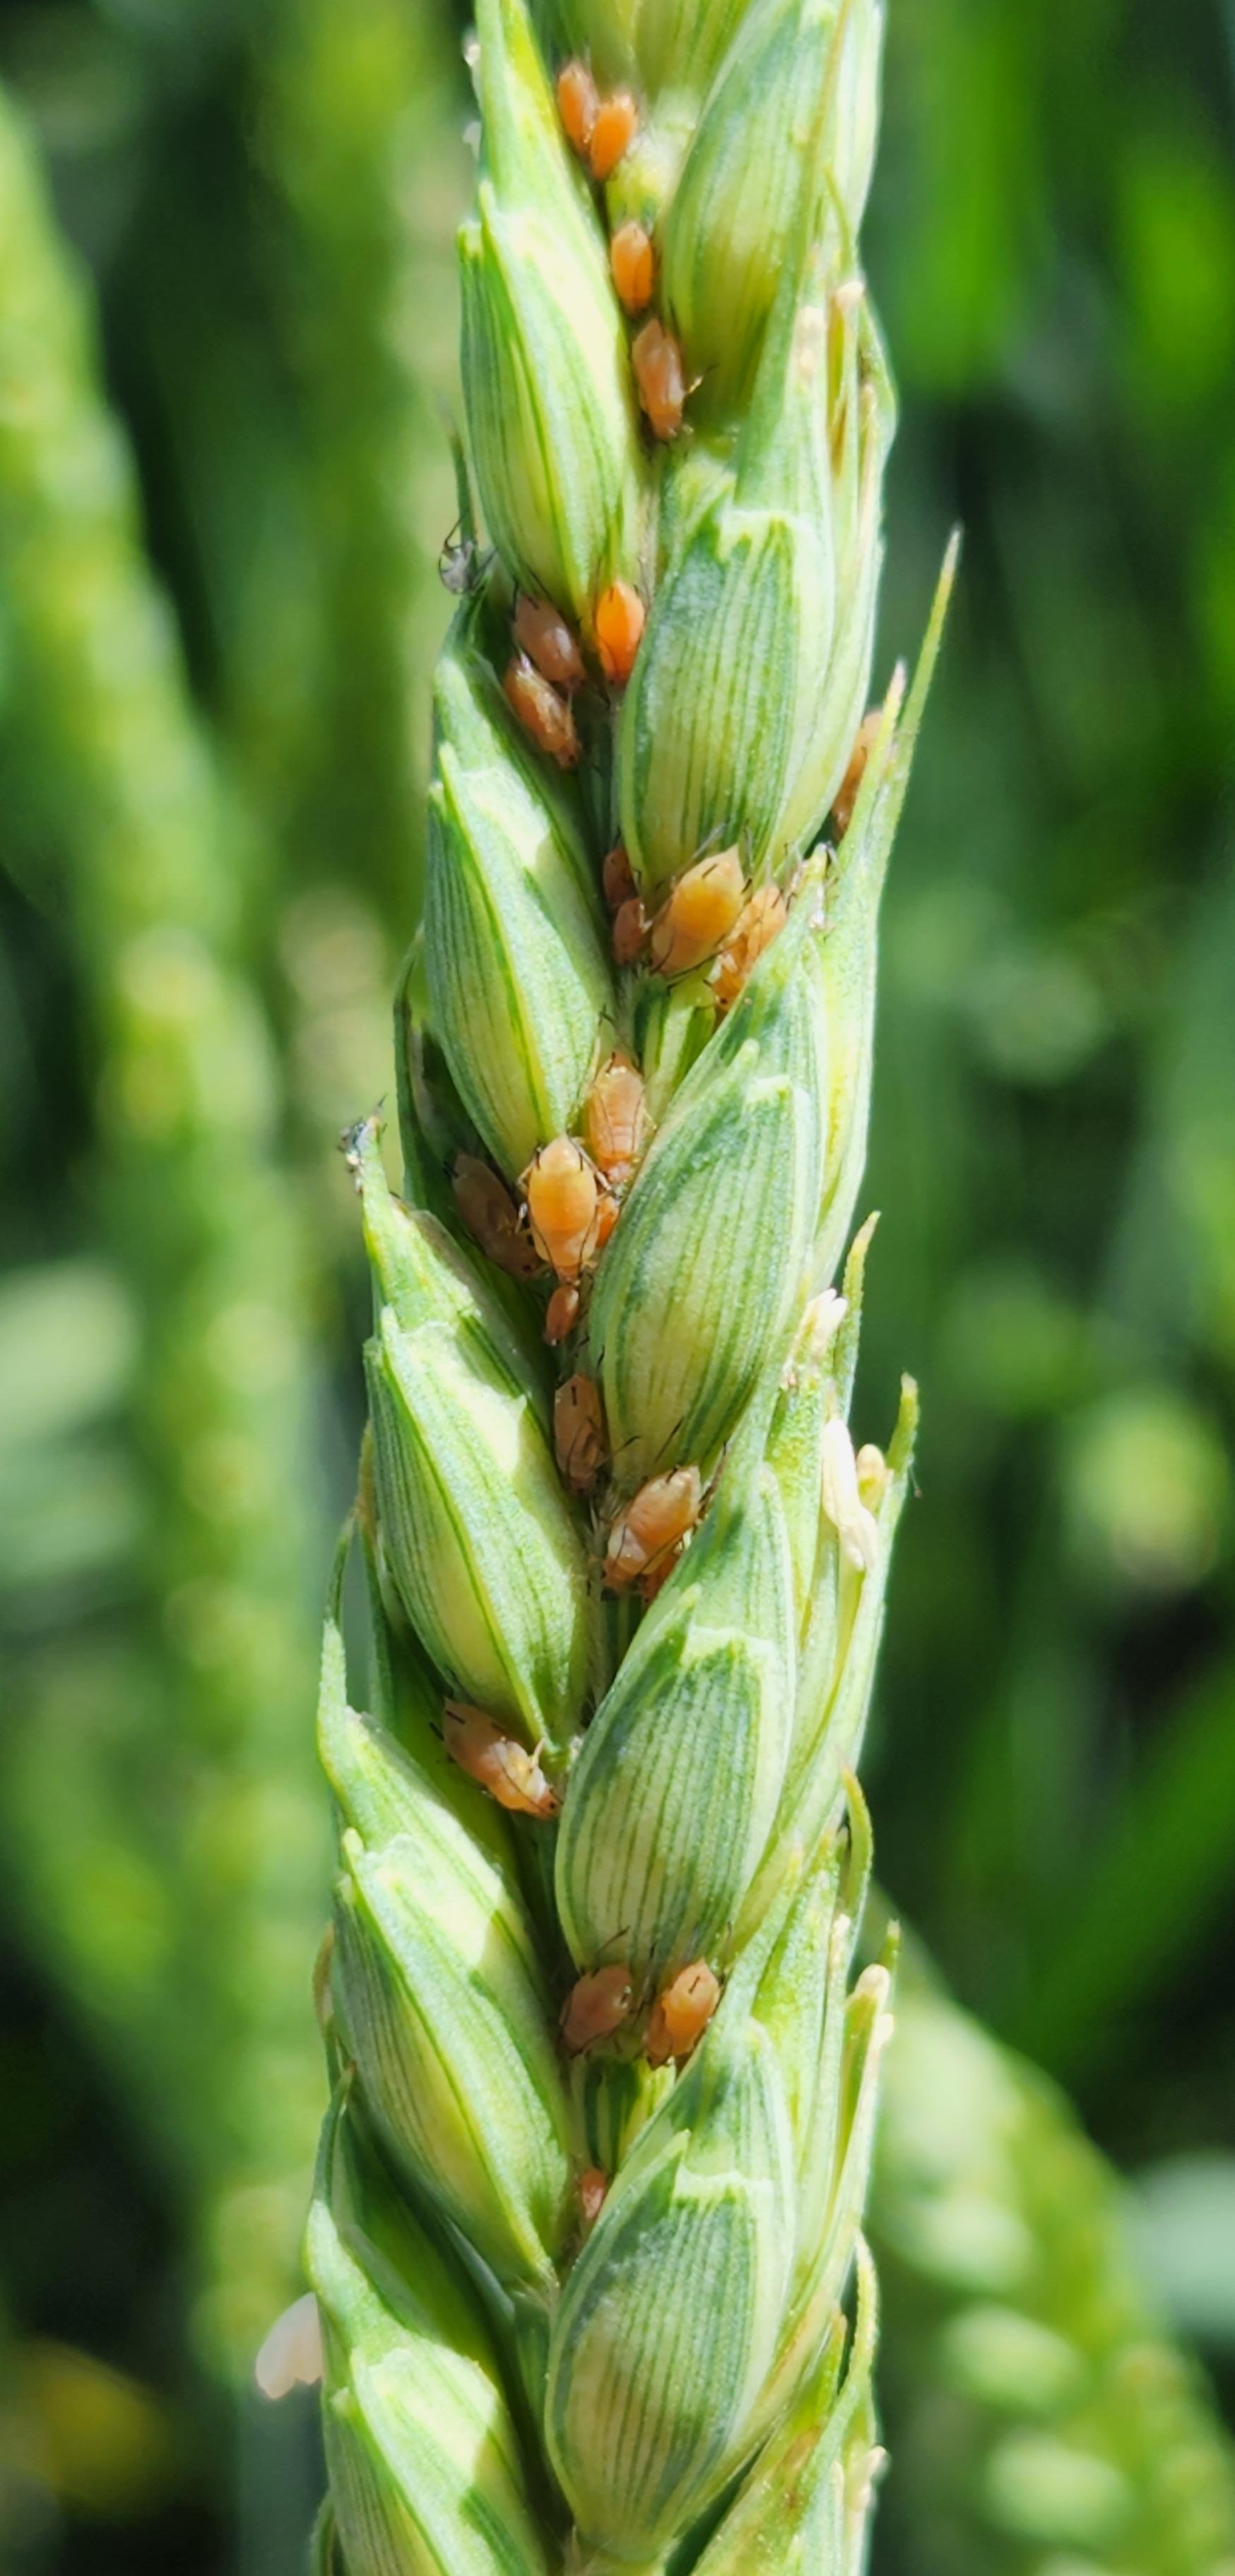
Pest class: english_grain_aphid